Marie Thérèse of France

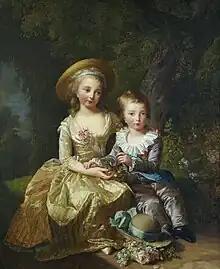
Marie-Thérése with her brother, Louis Joseph (by Élisabeth Vigée Le Brun, 1785)

Marie-Thérèse Charlotte was born at the Palace of Versailles on 19 December 1778, the first child (after eight years of her parents' marriage) and eldest daughter of King Louis XVI and Queen Marie Antoinette. As the daughter of the King of France, she was a , and as the eldest daughter of the King, she was styled Madame Royale at birth.